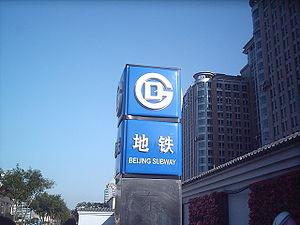
Le métro de Pékin est un système de transport ferroviaire urbain desservant Pékin, en République populaire de Chine. En décembre 2019, le métro de Pékin comptait au total 23 lignes en service, formant 12 districts municipaux couvrant Pékin Dans le district de Guangyang, ville de Langfang, province du Hebei, elle compte 404 stations d' exploitation et un système de transport ferroviaire d'une longueur totale de 699,3 kilomètres de lignes d'exploitation. En termes de kilométrage d'exploitation, en décembre 2019, le métro de Pékin est déjà le plus grand réseau de métro urbain du monde. En termes de trafic passagers, le métro de Pékin est également le système de transport ferroviaire urbain le plus fréquenté au monde. Depuis 2014, le trafic quotidien moyen de passagers du métro de Pékin a dépassé 10 millions de passagers par jour et, le 12 juillet 2019, le volume de trafic de passagers en une seule journée a atteint 13,7358 millions de passagers.